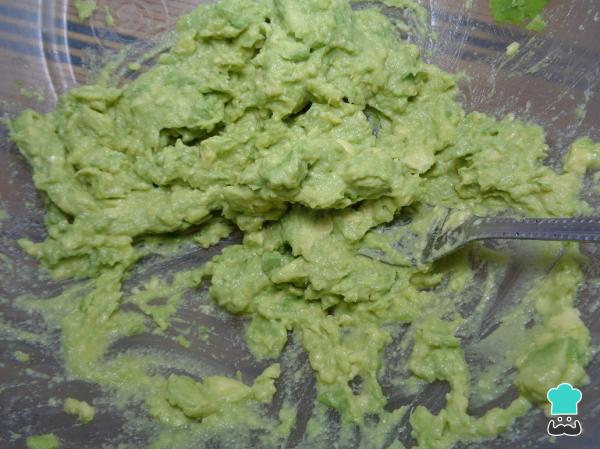
Por otro lado, tomamos el aguacate y le extraemos la pulpa colocándola en un recipiente profundo. Una vez lista la pulpa, con ayuda de un tenedor comenzamos a triturarla hasta tener la consistencia de un puré.